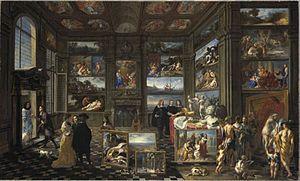
Charles Emmanuel Biset ou Karel Emmanuel Biset, né le 26 décembre 1633 à Malines et mort entre le 28 septembre 1693 et 1713 à Bréda, est un peintre flamand dont la carrière est itinérante, travaillant dans différentes villes et pays, dont Malines, Paris, Annonay, Bruxelles, Anvers et Bréda. Il travaille dans de nombreux genres, dont des scènes de genre d'intérieurs avec des merry companies et des peintures de galeries, des peintures d'histoire, des natures mortes et des portraits.